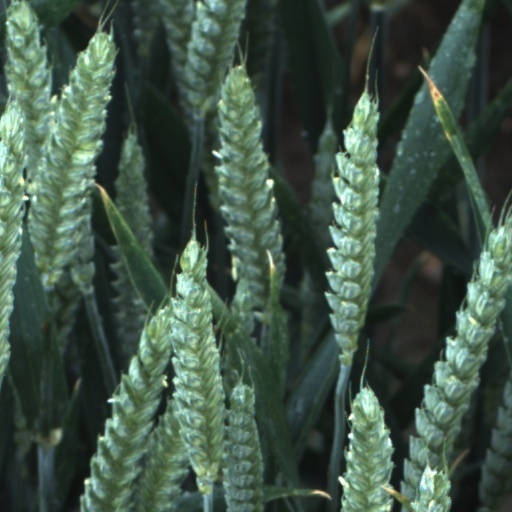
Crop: wheat